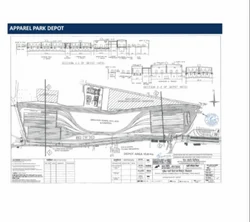
Label: APPAREL_PARK_DEPOT